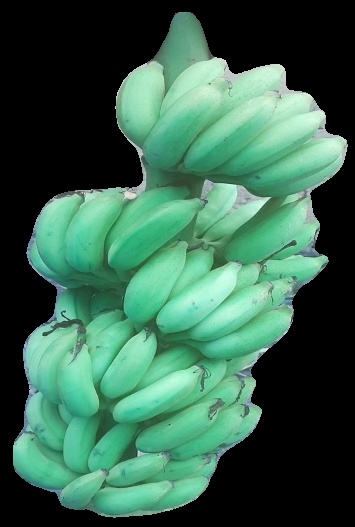
Variety: elakki-bale
Grade: grade2